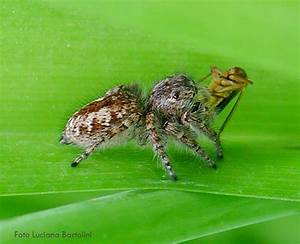
Label: spider